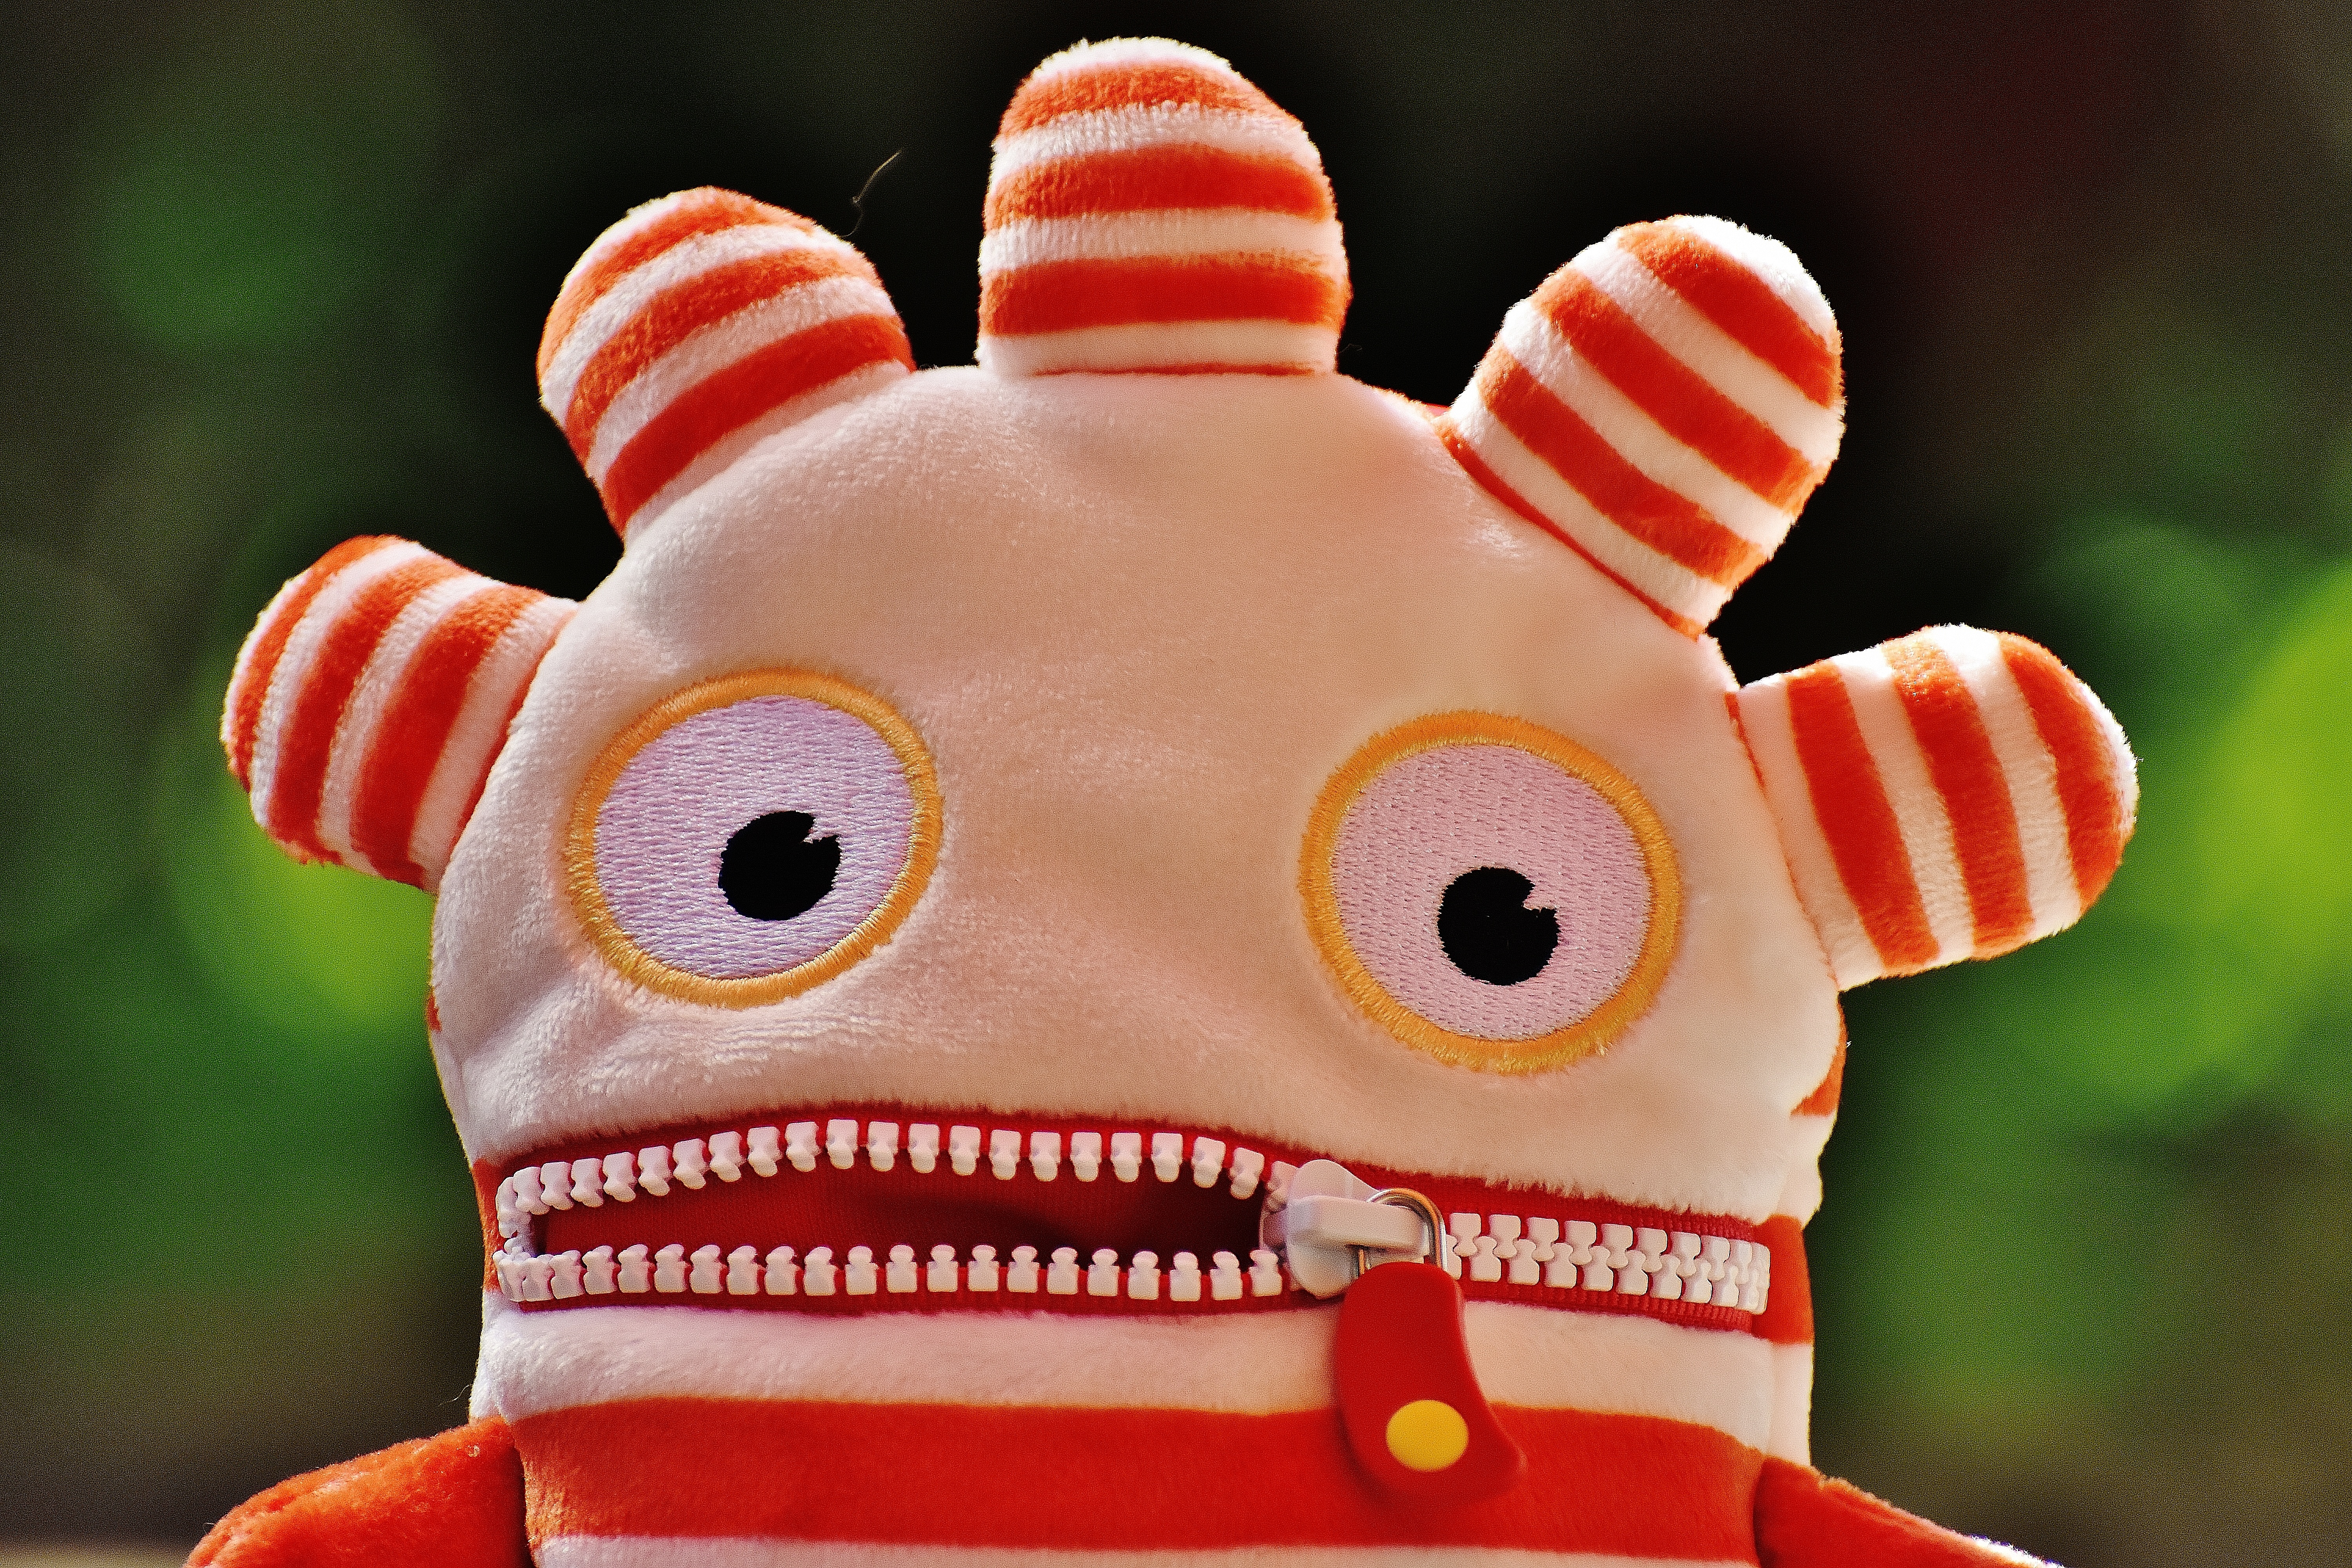
cute, red, christmas, toy, children, fun, toys, funny, plush, stuffed toy, ensure p ppchen, worry about hog